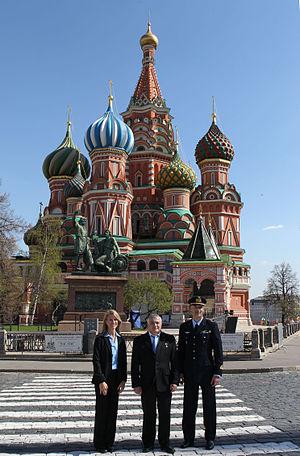
Soyouz TMA-09M est une mission spatiale qui a été lancée le 28 mai 2013 depuis le Cosmodrome de Baikonour. Elle a transporté trois membres de l'Expédition 36 vers la station spatiale internationale. Il s'agit du 119ᵉ vol d'un vaisseau Soyouz depuis le premier en 1967.